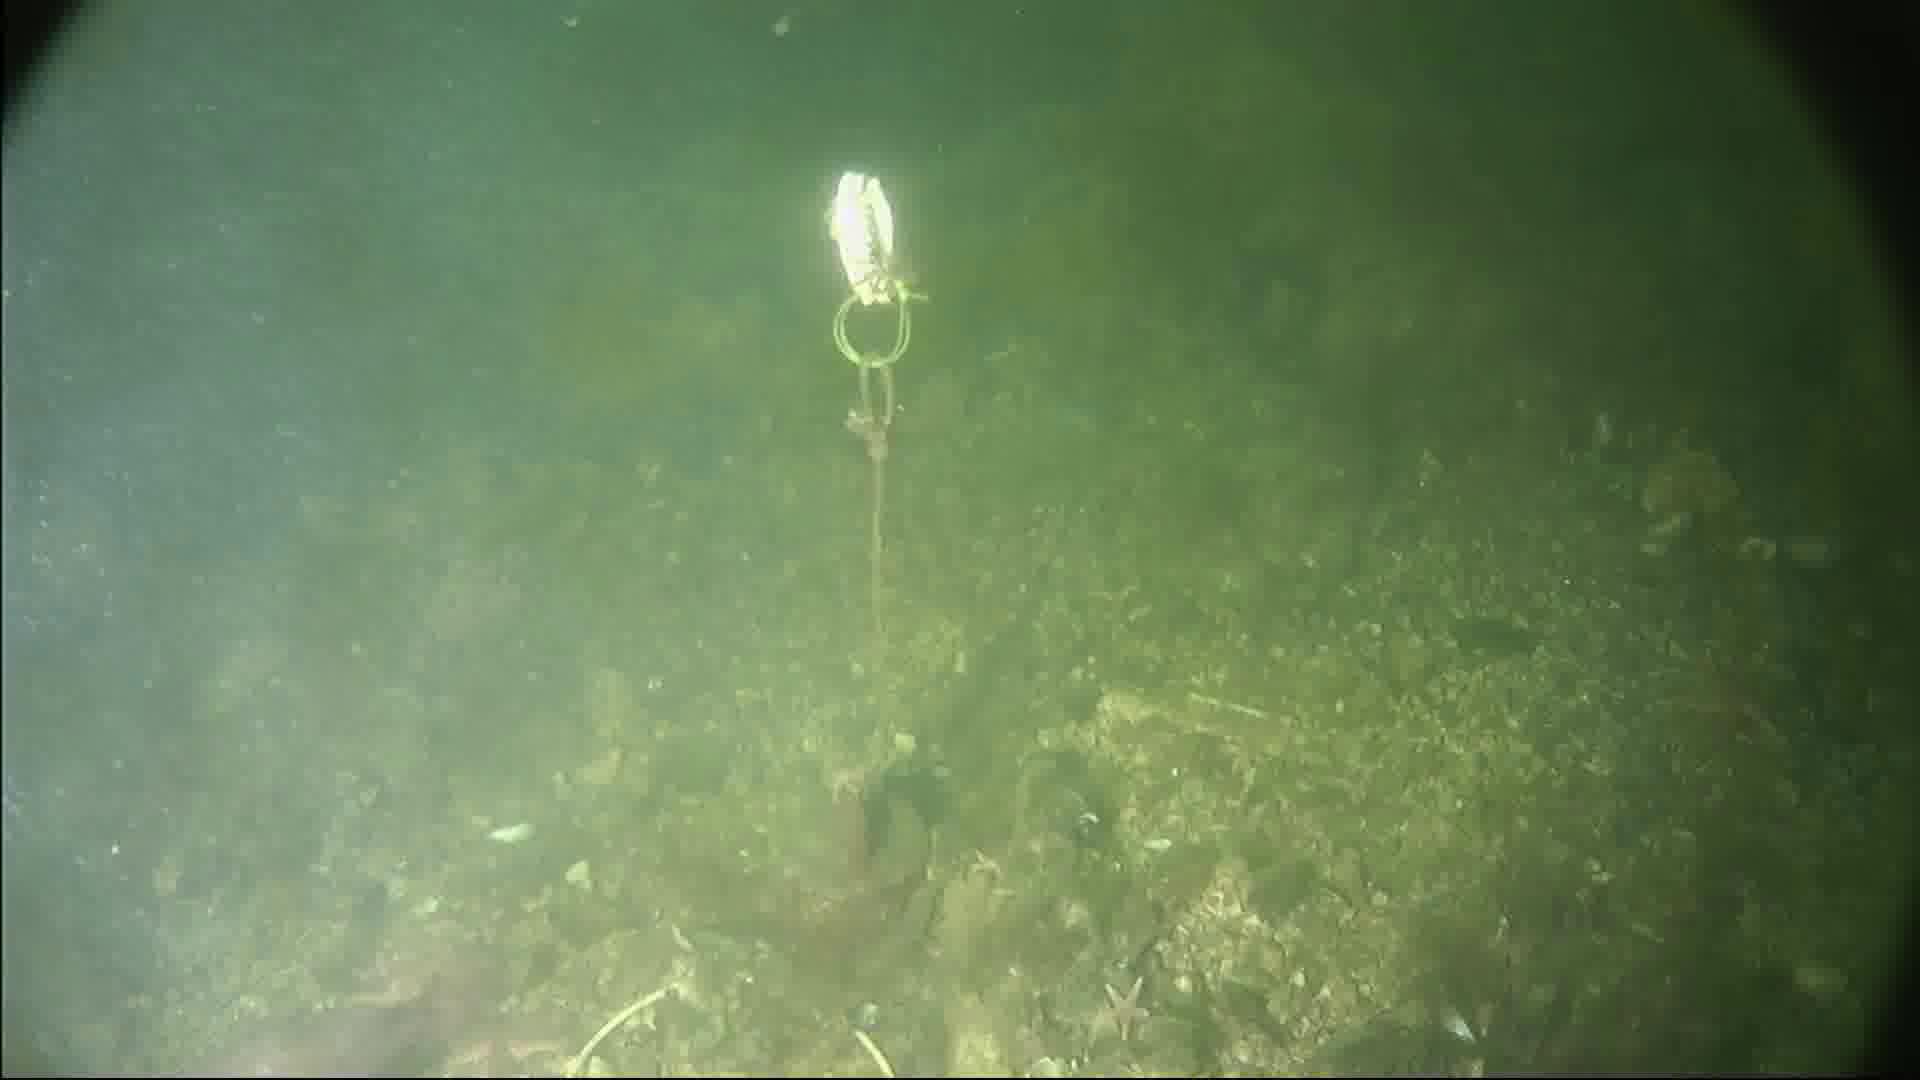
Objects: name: starfish
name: crab